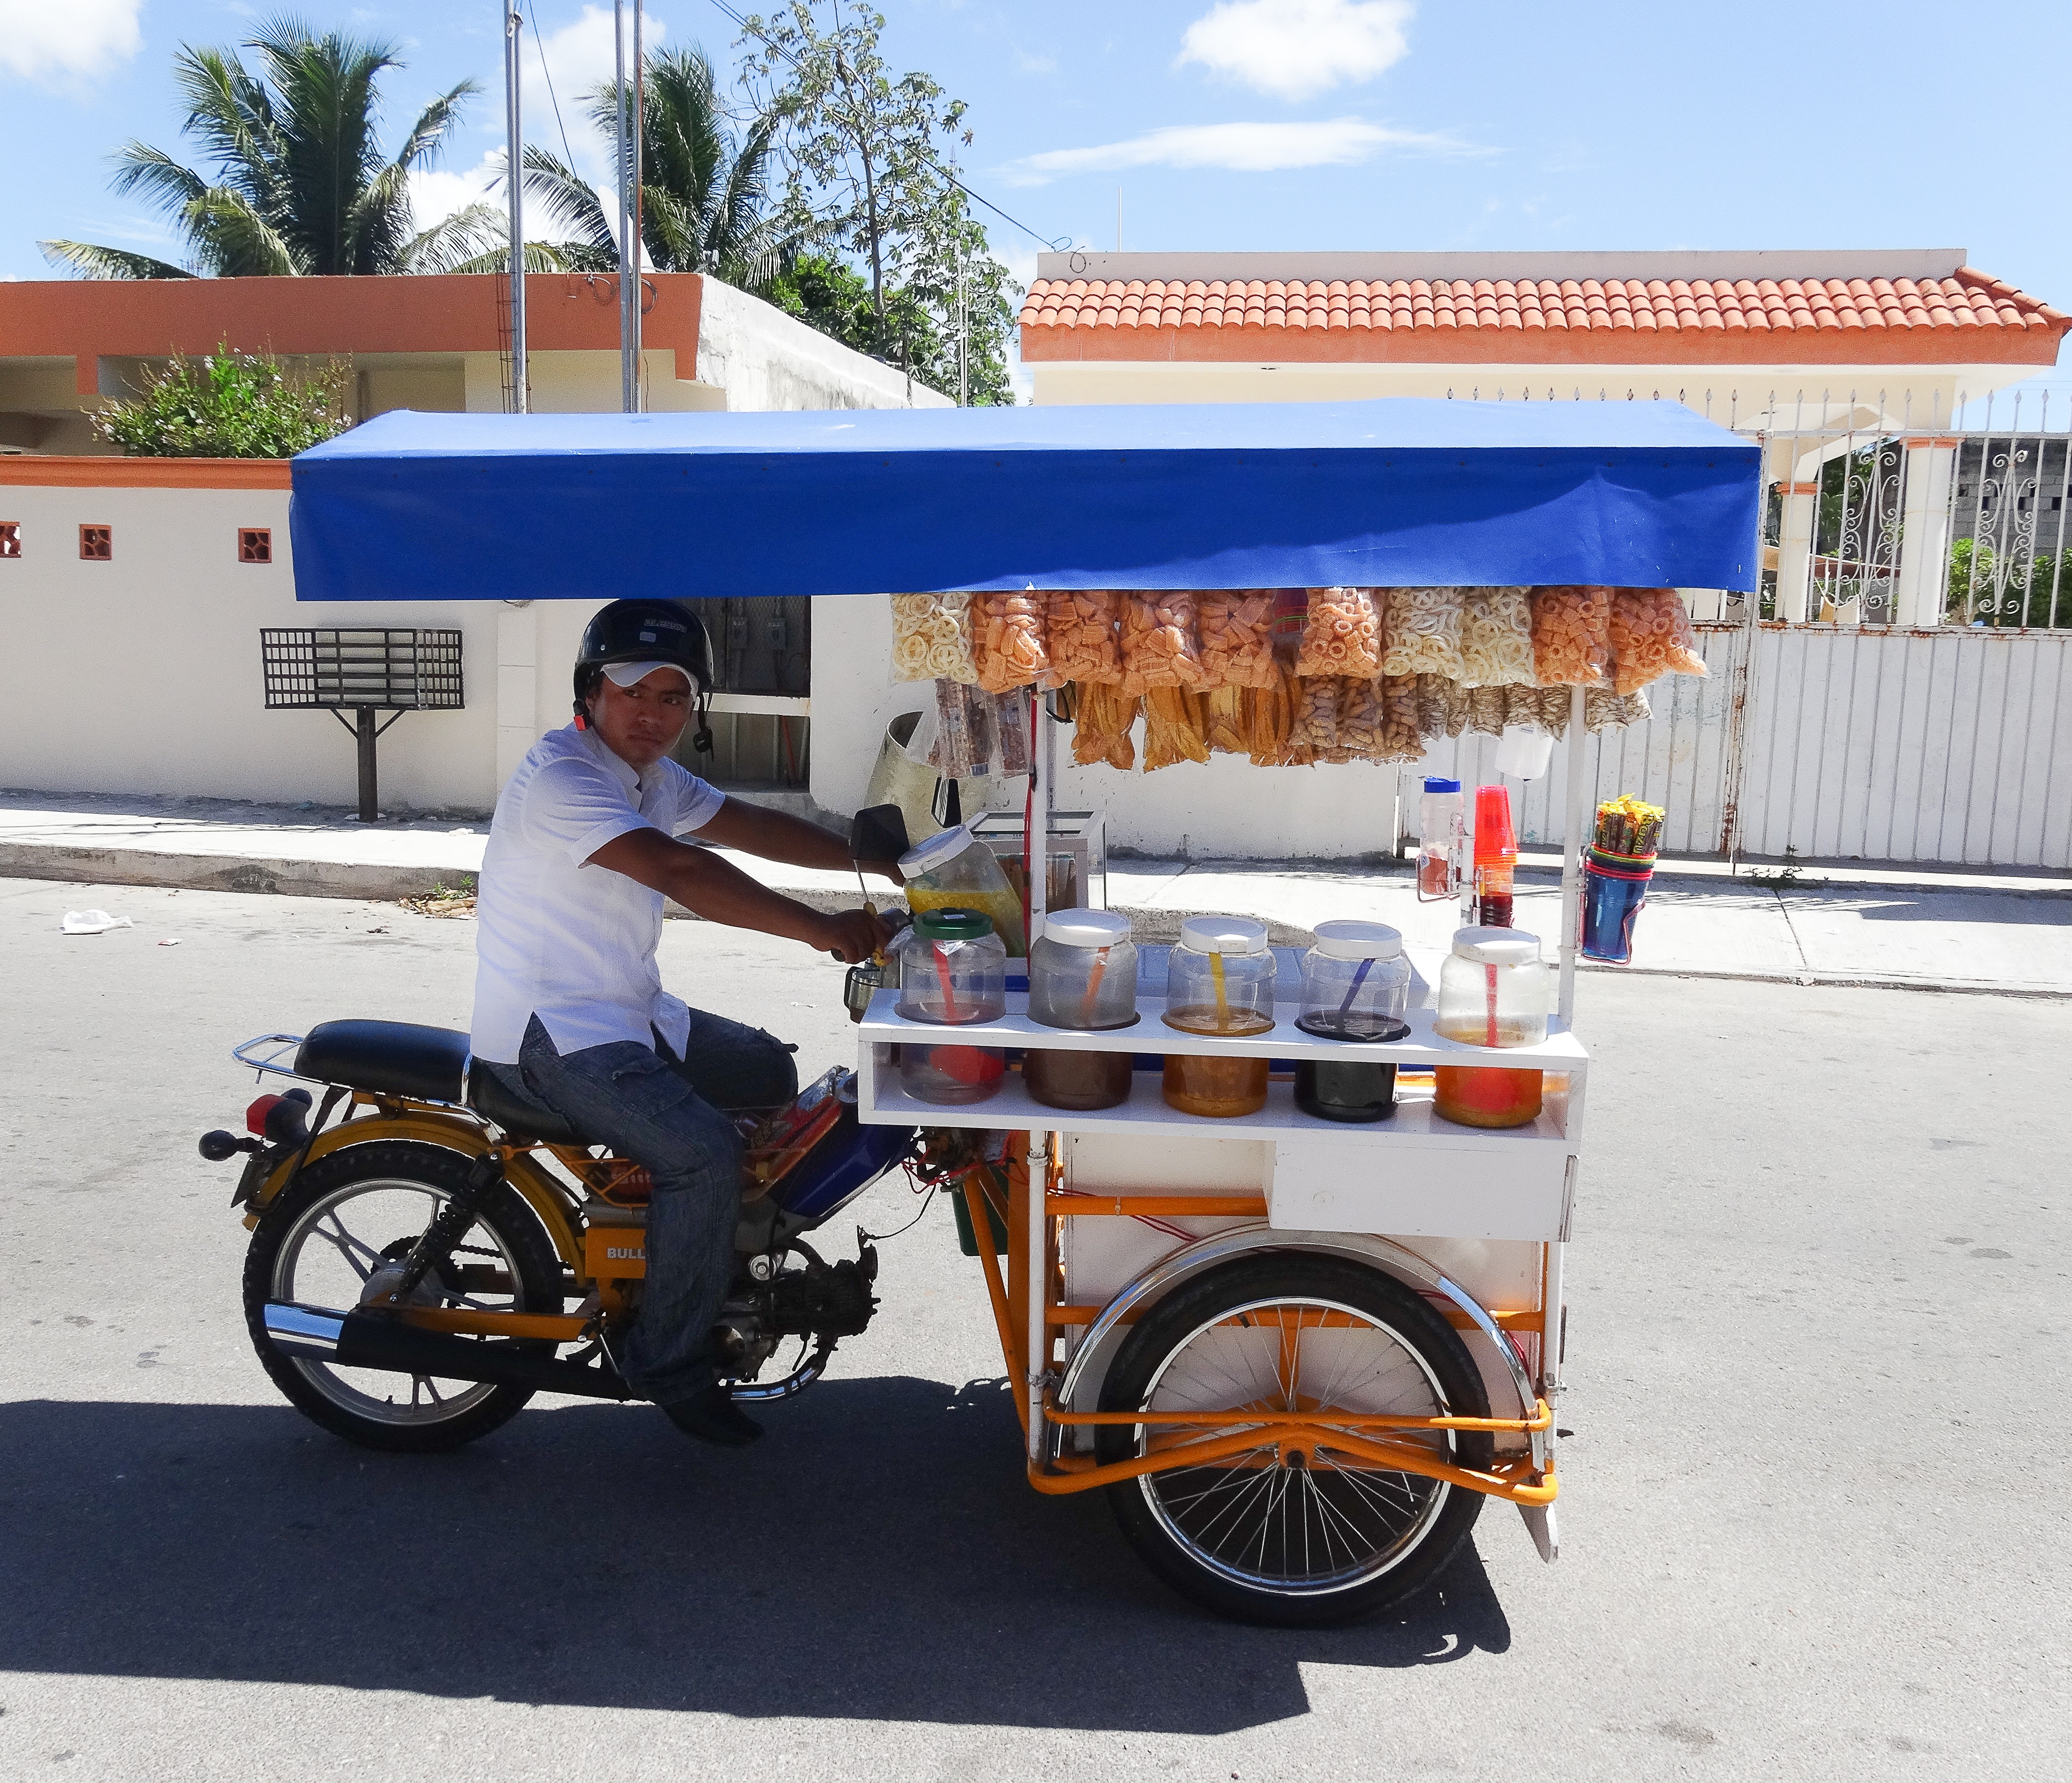
cart, bicycle, vehicle, scooter, mexico, seller, rickshaw, trader